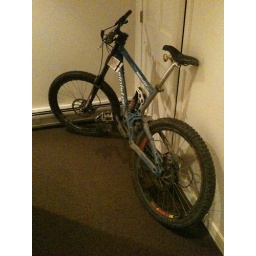
My mountain bike resting inside after a long ride in the woods.